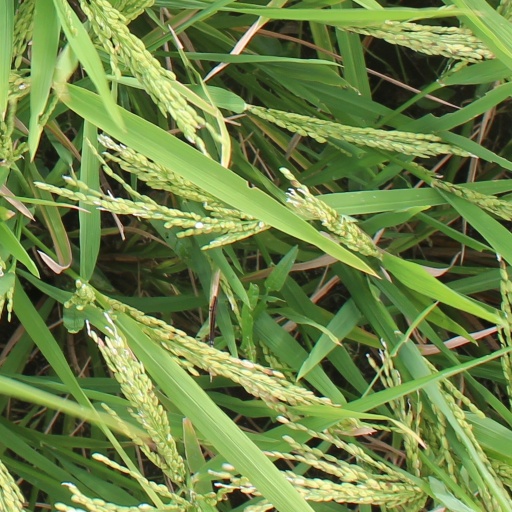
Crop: rice